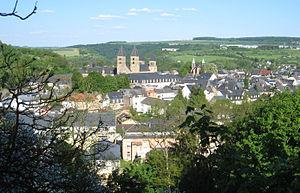
Echternach est une ville du Luxembourg d’environ 5 300 habitants et le chef-lieu de son canton, le long de la vallée de la Sûre marquant la frontière avec la Rhénanie-Palatinat allemande.